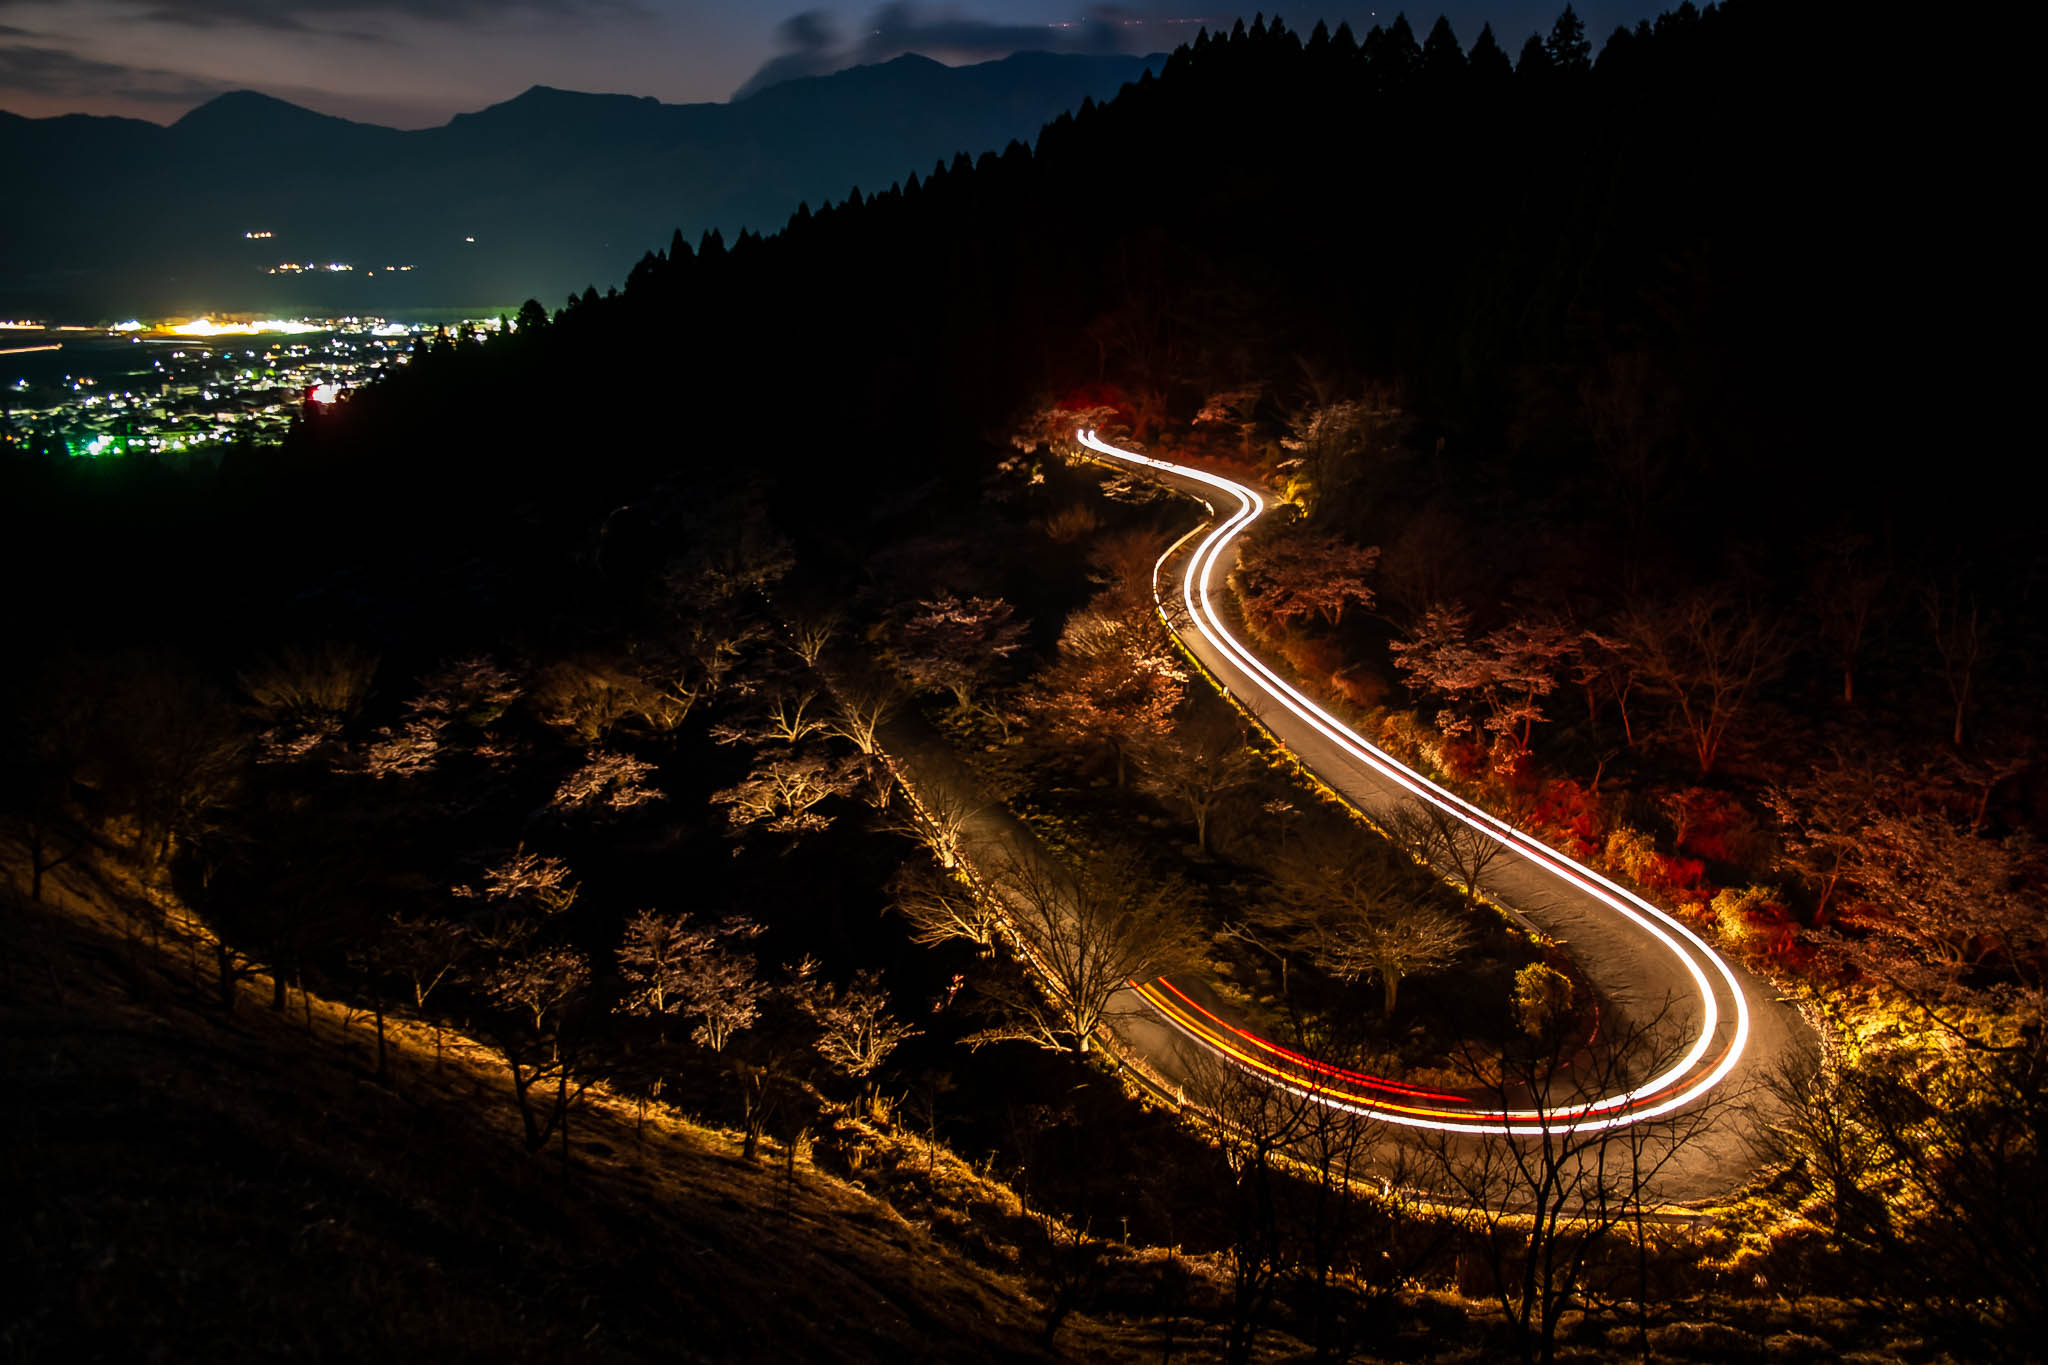
japan, night, road, sky, light, highway, lighting, infrastructure, freeway, tree, asphalt, darkness, cloud, landscape, street light, photography, automotive lighting, street, mountain, road surface, thoroughfare, nonbuilding structure, overpass, midnight, city, evening